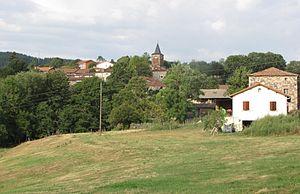
vue générale de Vazeilles-Limandre Août 2009
Vazeilles-Limandre est une commune française située dans le département de la Haute-Loire en région Auvergne-Rhône-Alpes.